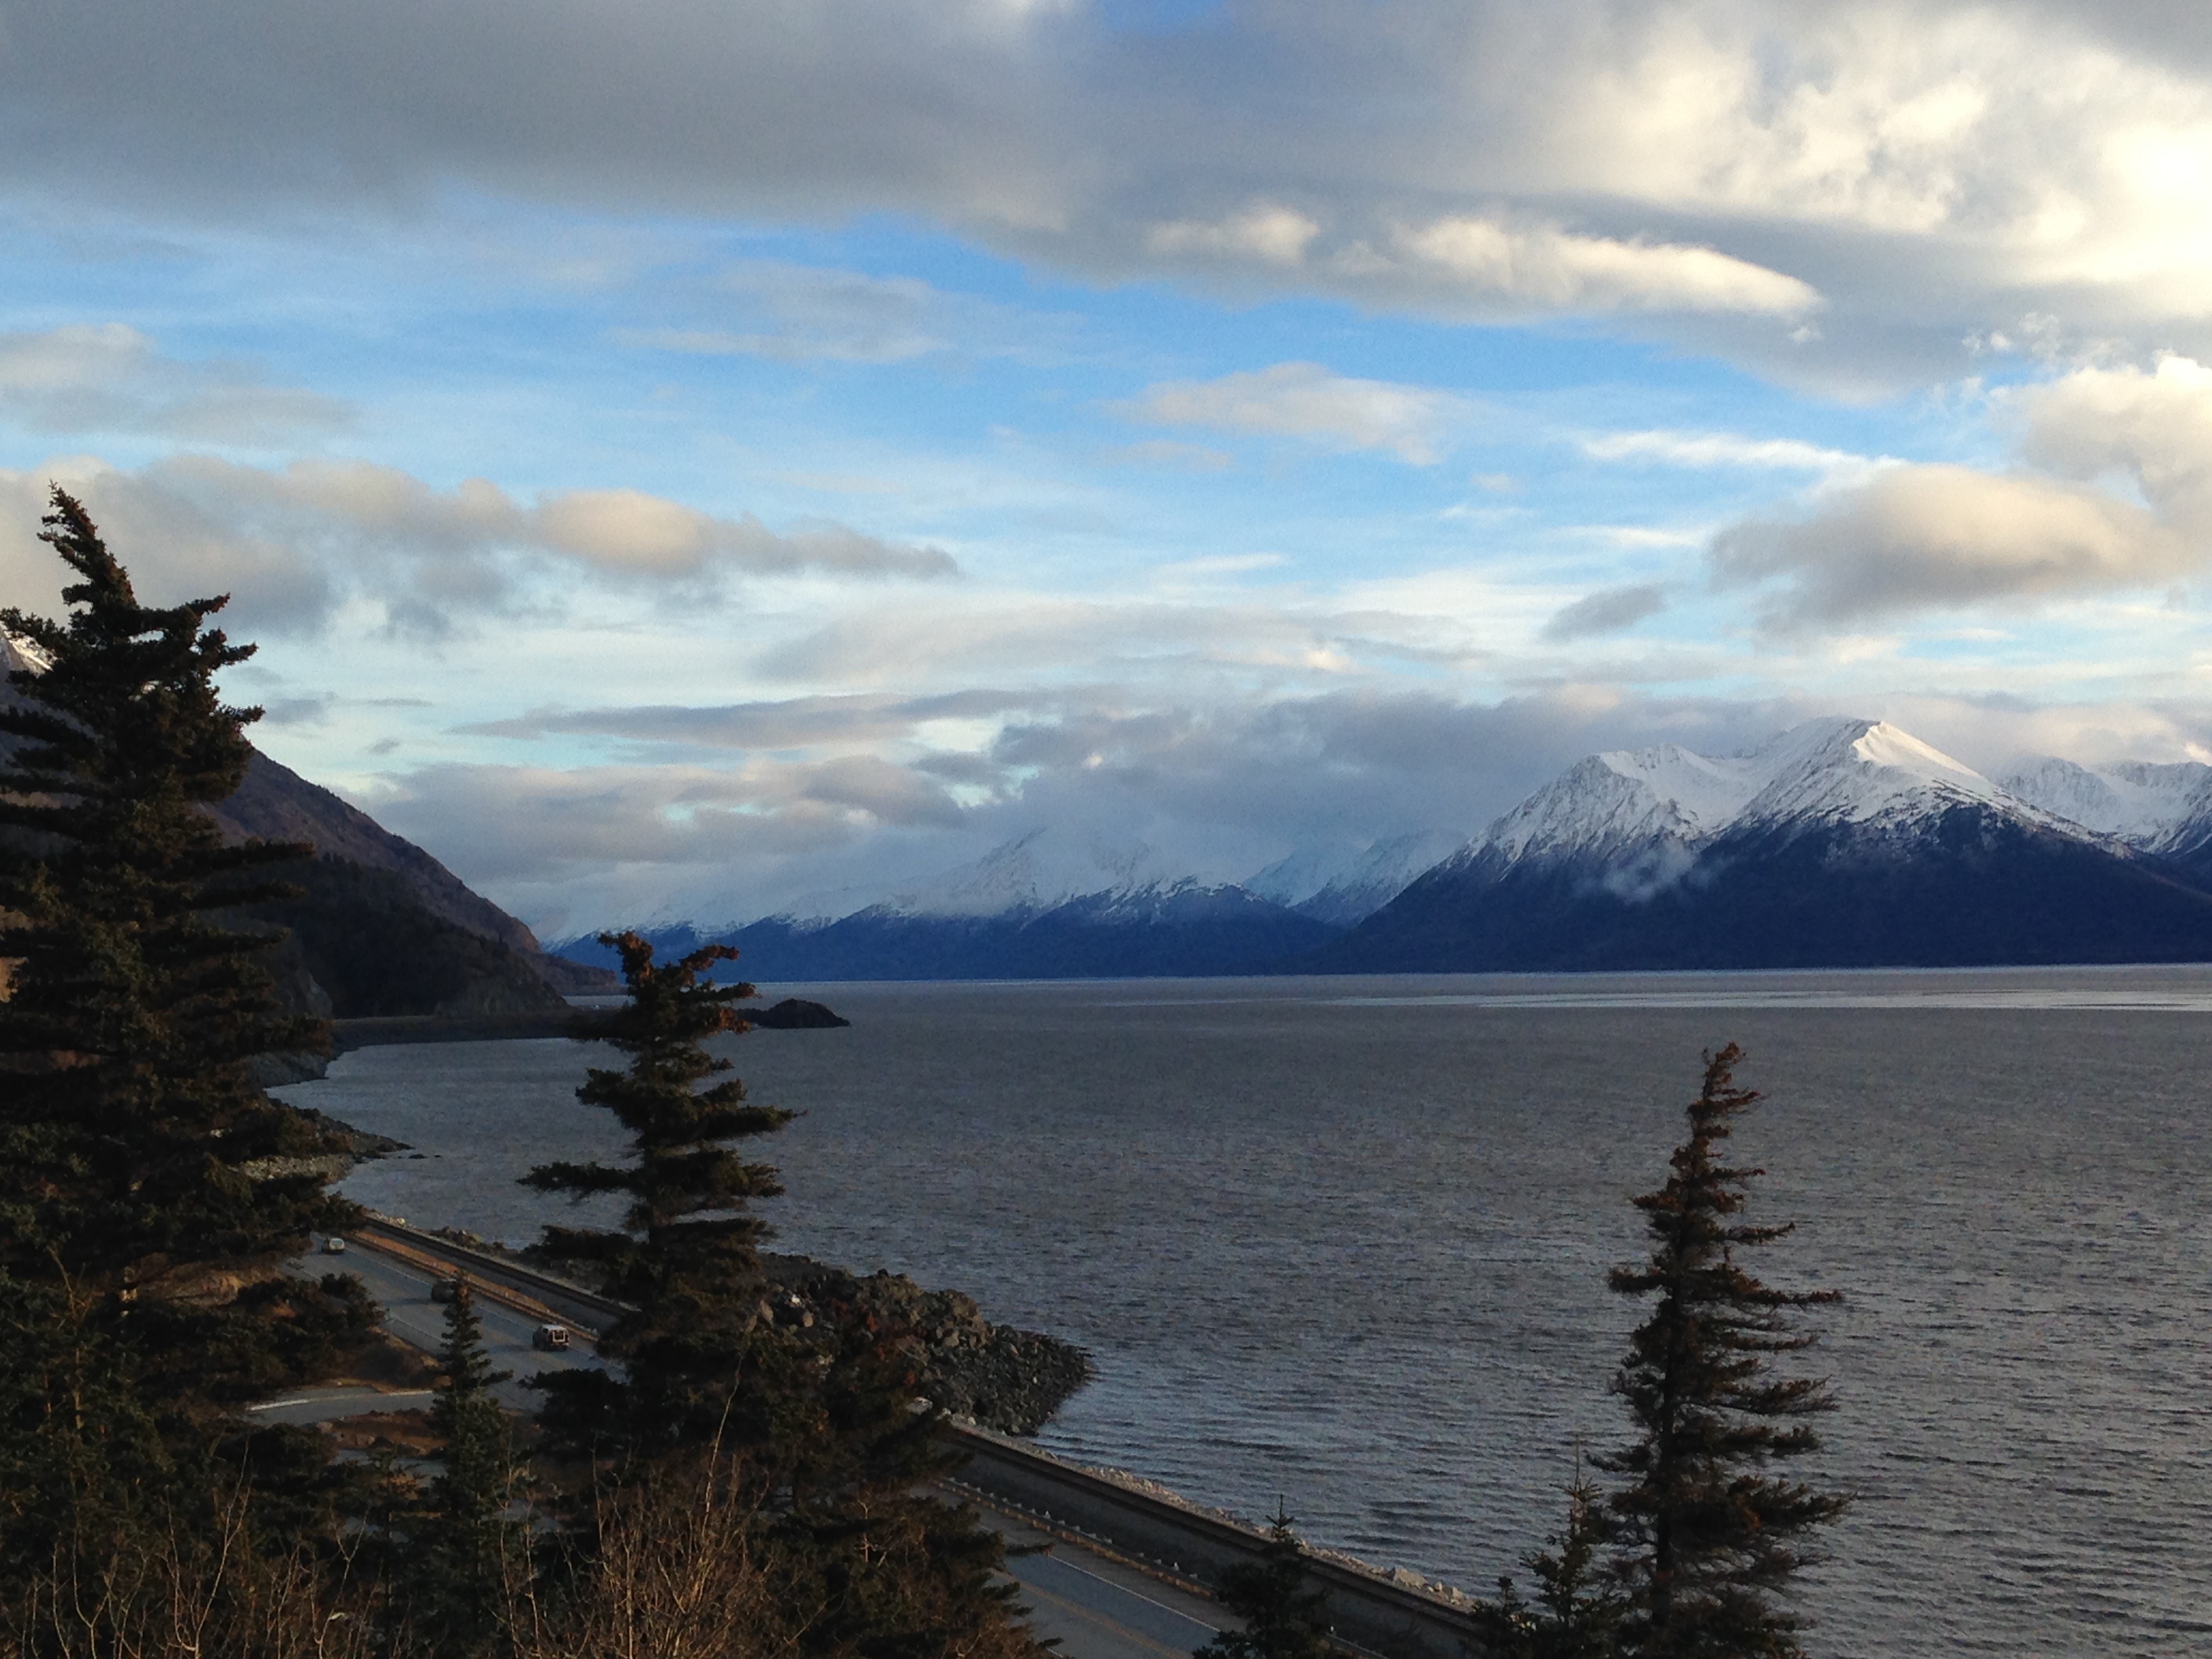
landscape, sea, coast, tree, water, nature, forest, ocean, horizon, mountain, cloud, sky, sunset, morning, shore, lake, valley, mountain range, dusk, environment, green, reflection, vehicle, tranquil, scenic, scenery, calm, bay, fjord, reservoir, majestic, body of water, canada, canadian, loch, landform, mountainous landforms